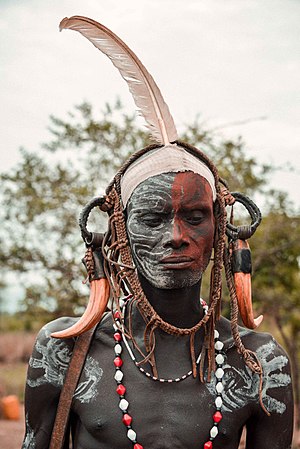
Mursier
Mursikriger
Mursierne er et nomadefolk, der lever ved Omo-dalen i det sydvestlige Etiopien, tæt ved grænsen til Sudan. Som de lever, omgivet af bjerge og tre floder, er mursiernes område et af de mest isolerede i landet. Der er ca. 5000 mursier tilbage. Mursierne har deres eget sprog, og kun få er fortrolige med amharisk, Etiopiens officielle sprog. De fleste Mursier er animister, dog er ca. 15% kristne. De lever af landbrug.